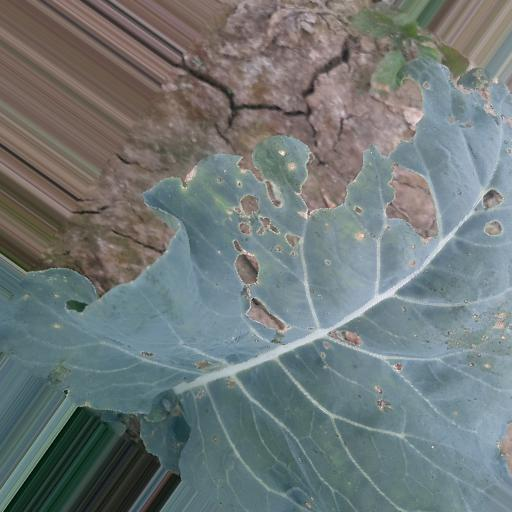
Label: Black Rot